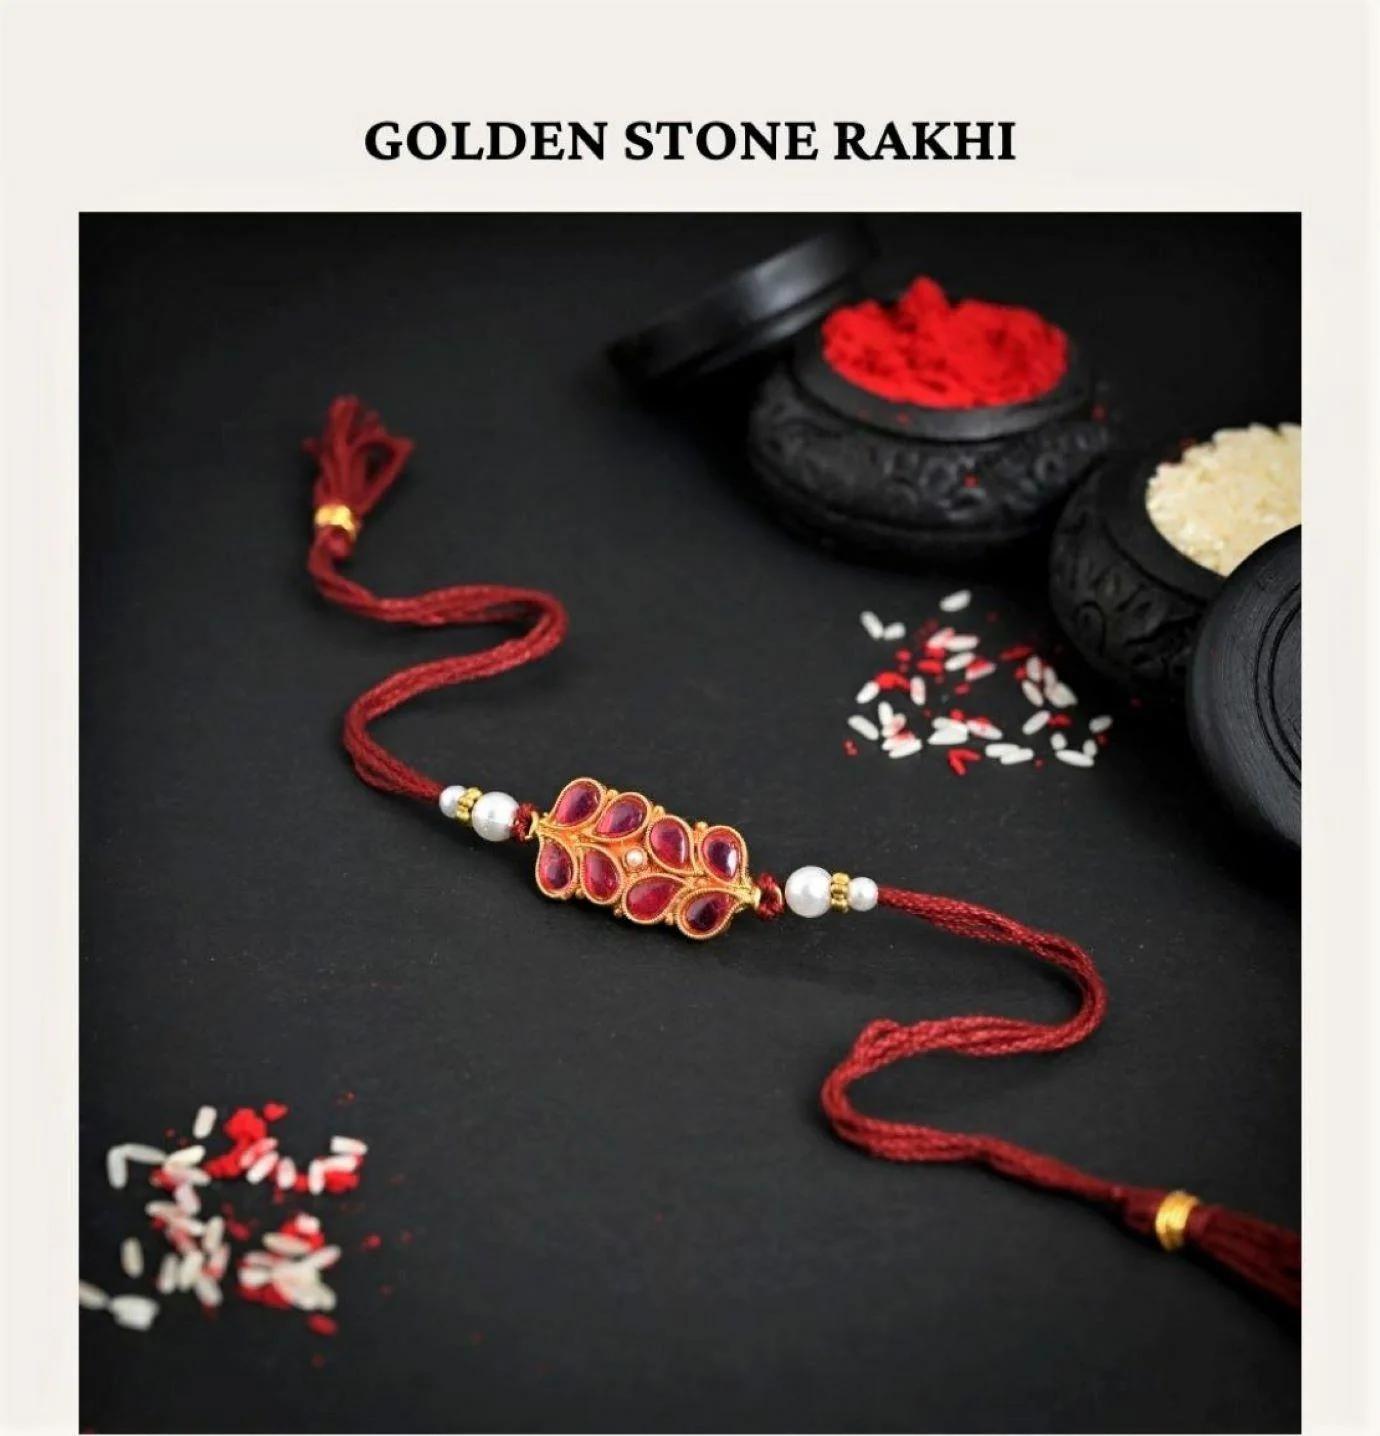
 Sajshrungar Jewellery Special Silver Oxidised Special Shiv Chatrapati Rakhi For Boys, Men, Bhaiyya, Bhabhi, Women & Girls. (Pack Of 1)
Type: Rakhis
Brand: SAJSHRUNGAR JEWELLERY
Price: Rs. 215
 Sajshrungar Jewellery offers this beautiful Silver Oxidised Plated Rakhi For Boys, Men, Bhaiyya, Bhabhi, women & Girls. It is crafted from superior quality Threads, metal, materials and ensures high durability. It can style with any type of your Jewellery. This Rakhi set is unique in design and long lasting. This Jewellery Ideal For Rakhi, Rakshabandhan Festivals. Best option for Gift at Rakhi, Rakshabandhan from Sister, Bhabhi to Brother, brother-in-law, Mama, Kaka, Uncle, Father, Grandfather, Friends, on occasion of Rakhi, Rakshabandhan.
Features: Rakhi symbolizes the spirit of Menhood, friendship and the heart achingly beautiful relationship between a Brother and sister,This Rakhi being traditionally designed and handcrafted, fine design, pattern and color tone may vary slightly from that shown in Images,The term \rakhi\ primarily refers to the decorative thread or bracelet that is tied by a sister on her brother's wrist during the Hindu festival of Raksha Bandhan. This thread symbolizes the bond of protection and love between siblings. Here are a few key,The rakhi thread symbolizes the sister's love and prayers for her brother's well-being. It is a sacred thread that signifies the brother's lifelong vow to protect and support his sister.,The rakhi thread symbolizes the sister's love and prayers for her brother's well-being. It is a sacred thread that signifies the brother's lifelong vow to protect and support his sister.,During Rakhi, sisters perform aarti (ritual of waving a lighted lamp) for their brothers, tie the rakhi around their wrists, and receive gifts and blessings in return.
Included: 1-Rakhi